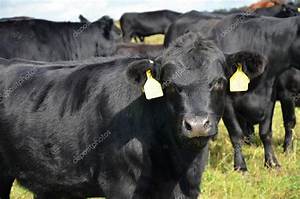
Label: mucca